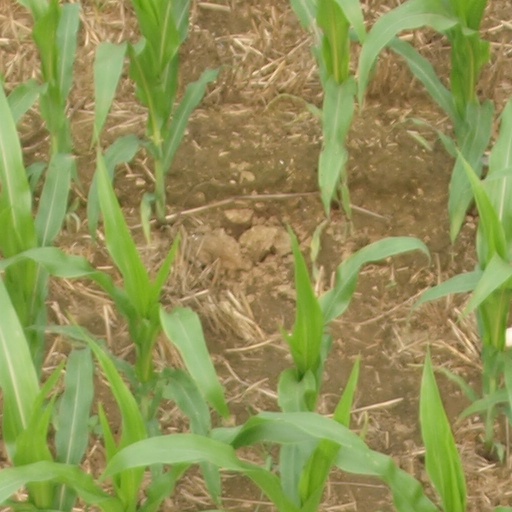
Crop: maize; corn